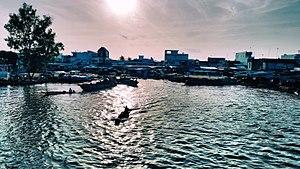
Cái Nước est un district de la province de Cà Mau dans le delta du Mékong au sud du Viêt Nam.